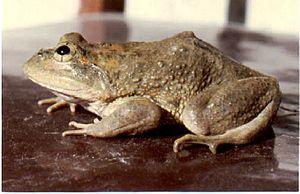
Chrysopaa sternosignata, unique représentant du genre Chrysopaa, est une espèce d'amphibiens de la famille des Dicroglossidae.
Les Dicroglossinae sont une sous-famille d'amphibiens de la famille des Dicroglossidae.